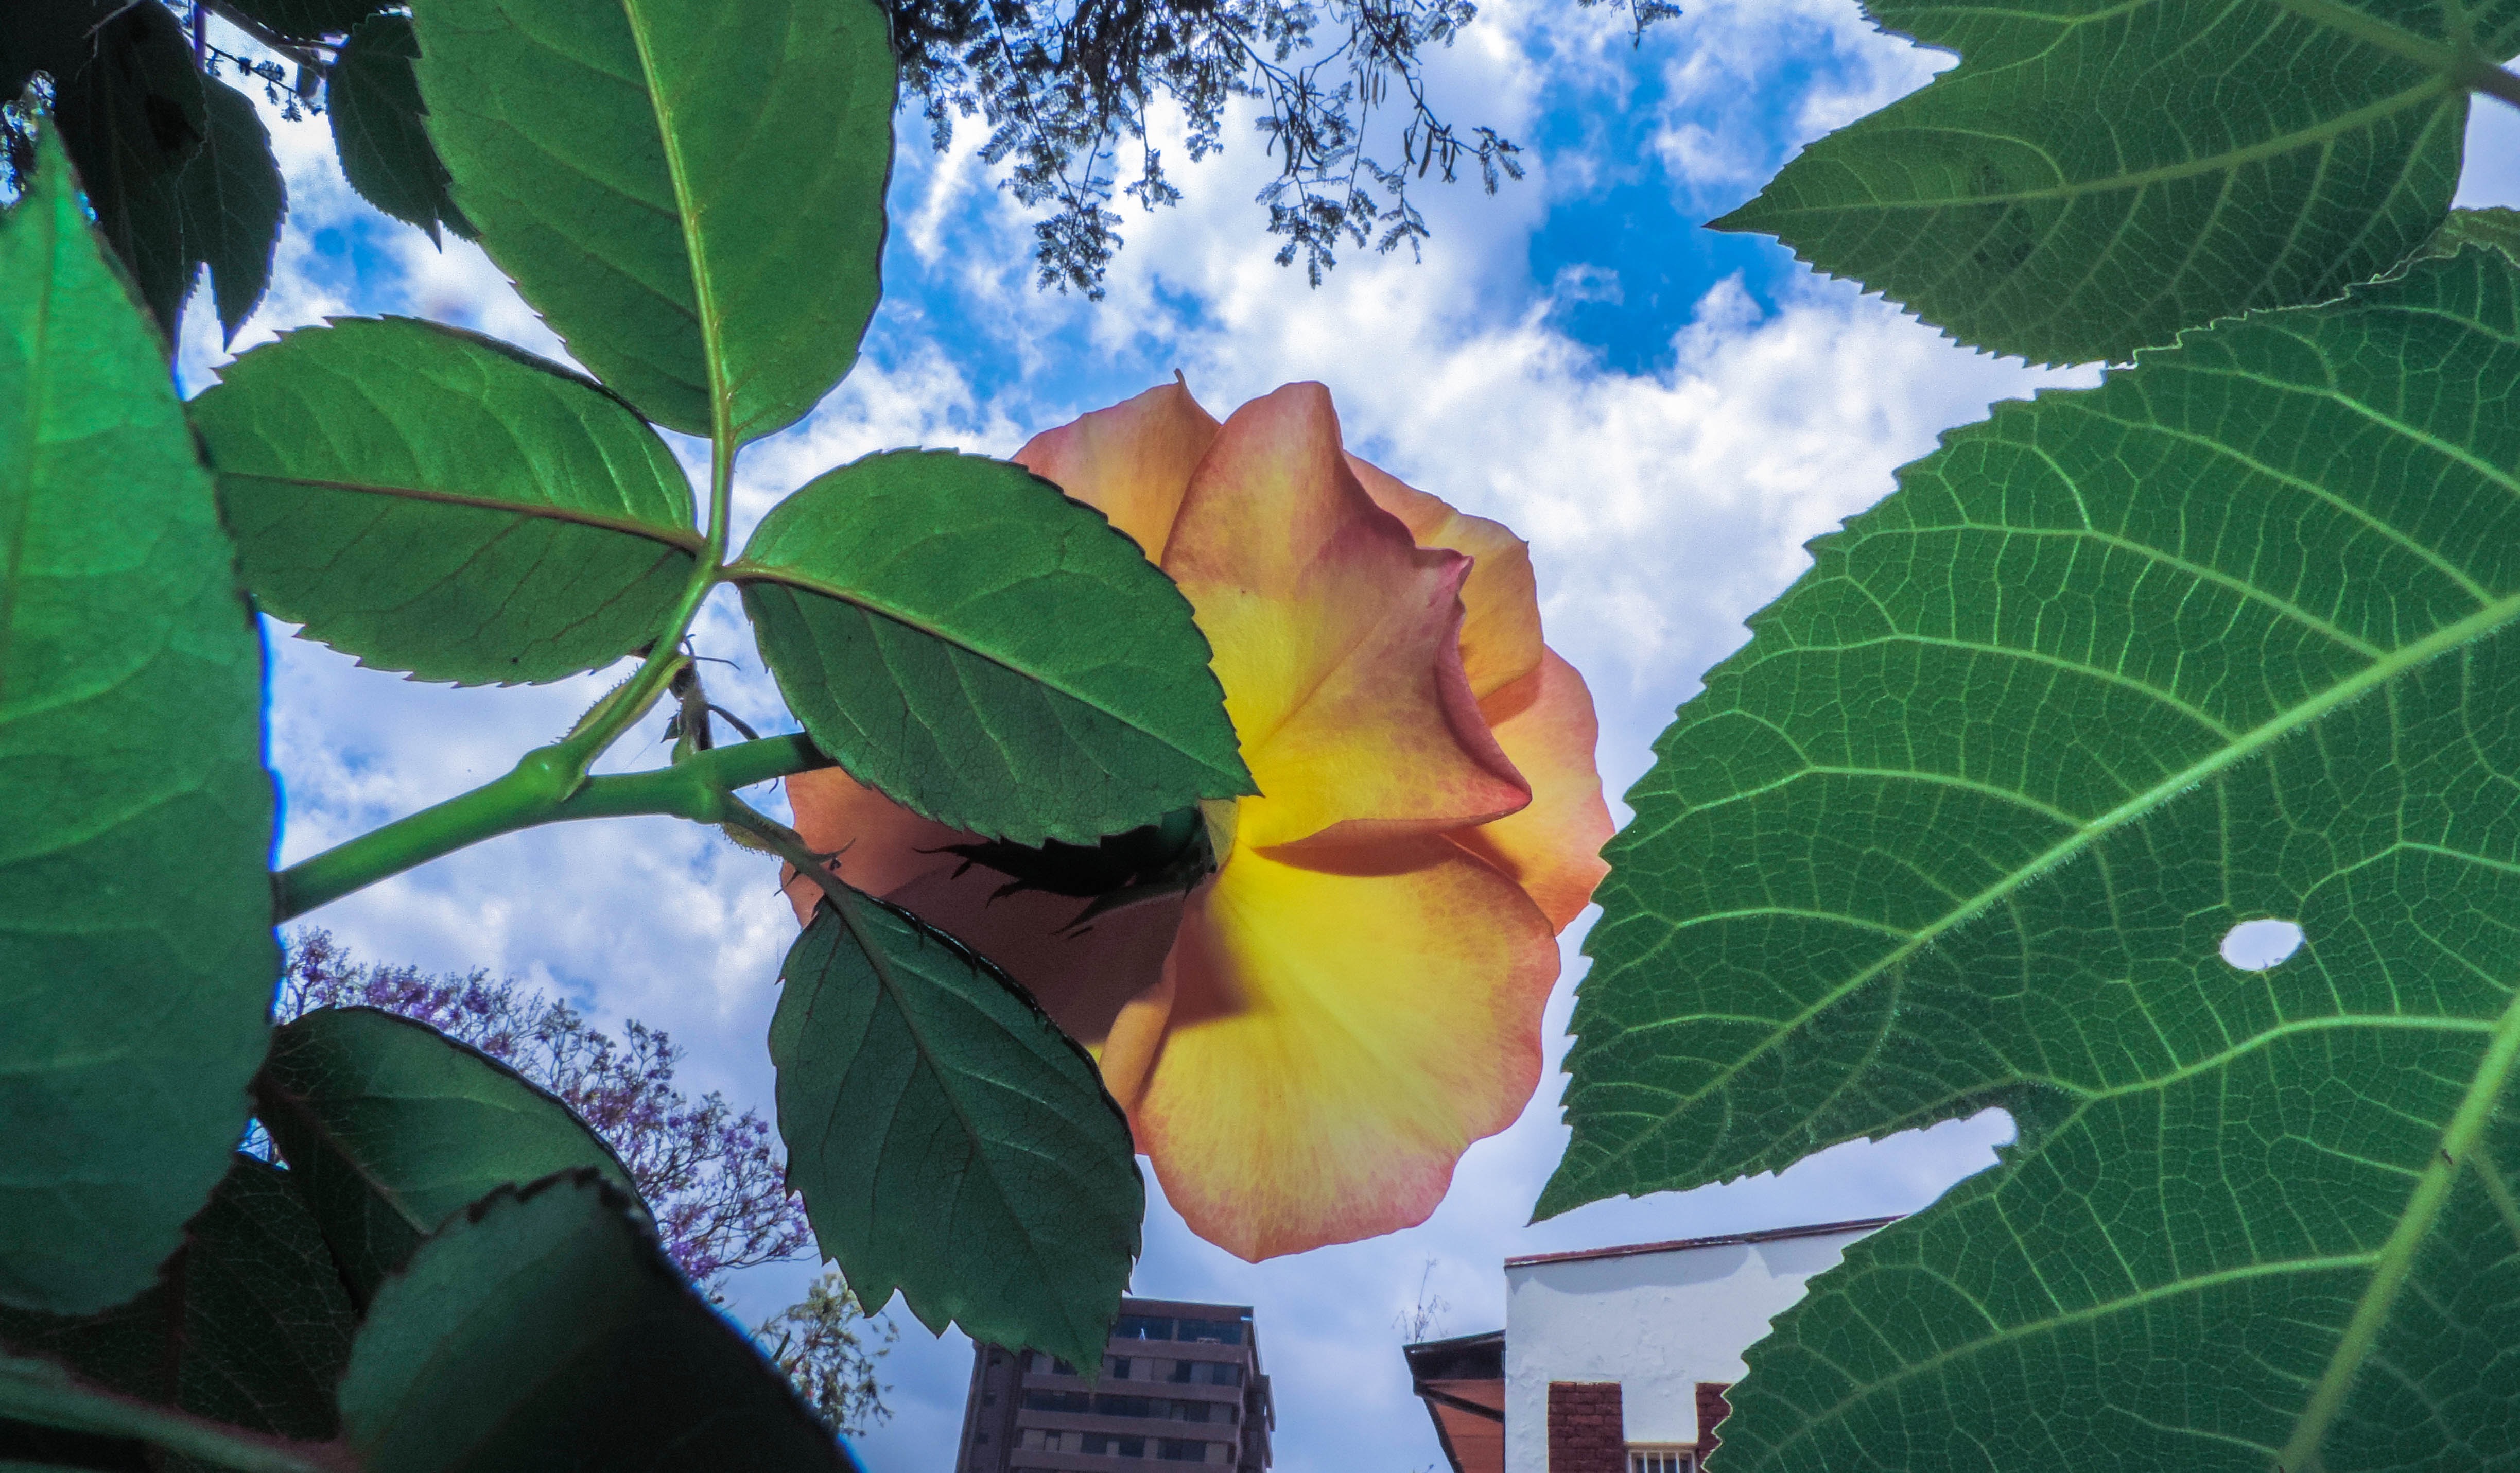
tree, nature, blossom, plant, sunlight, leaf, flower, green, botany, flora, shrub, tropics, flowering plant, land plant